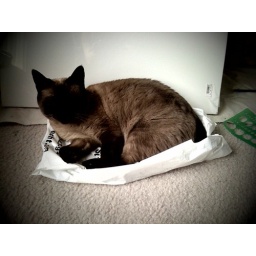
A plethora of cat beds around the house for her and she chooses a plastic bag.